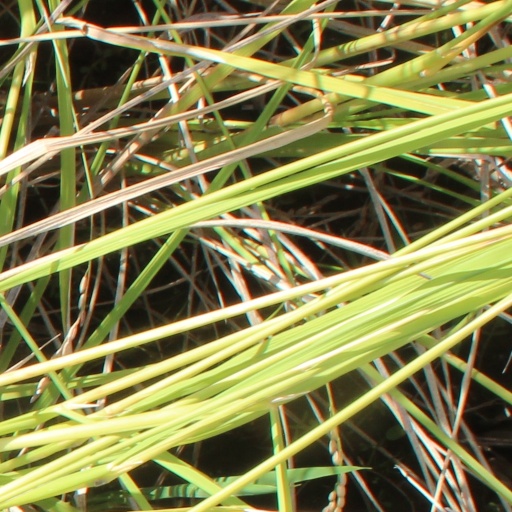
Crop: rice